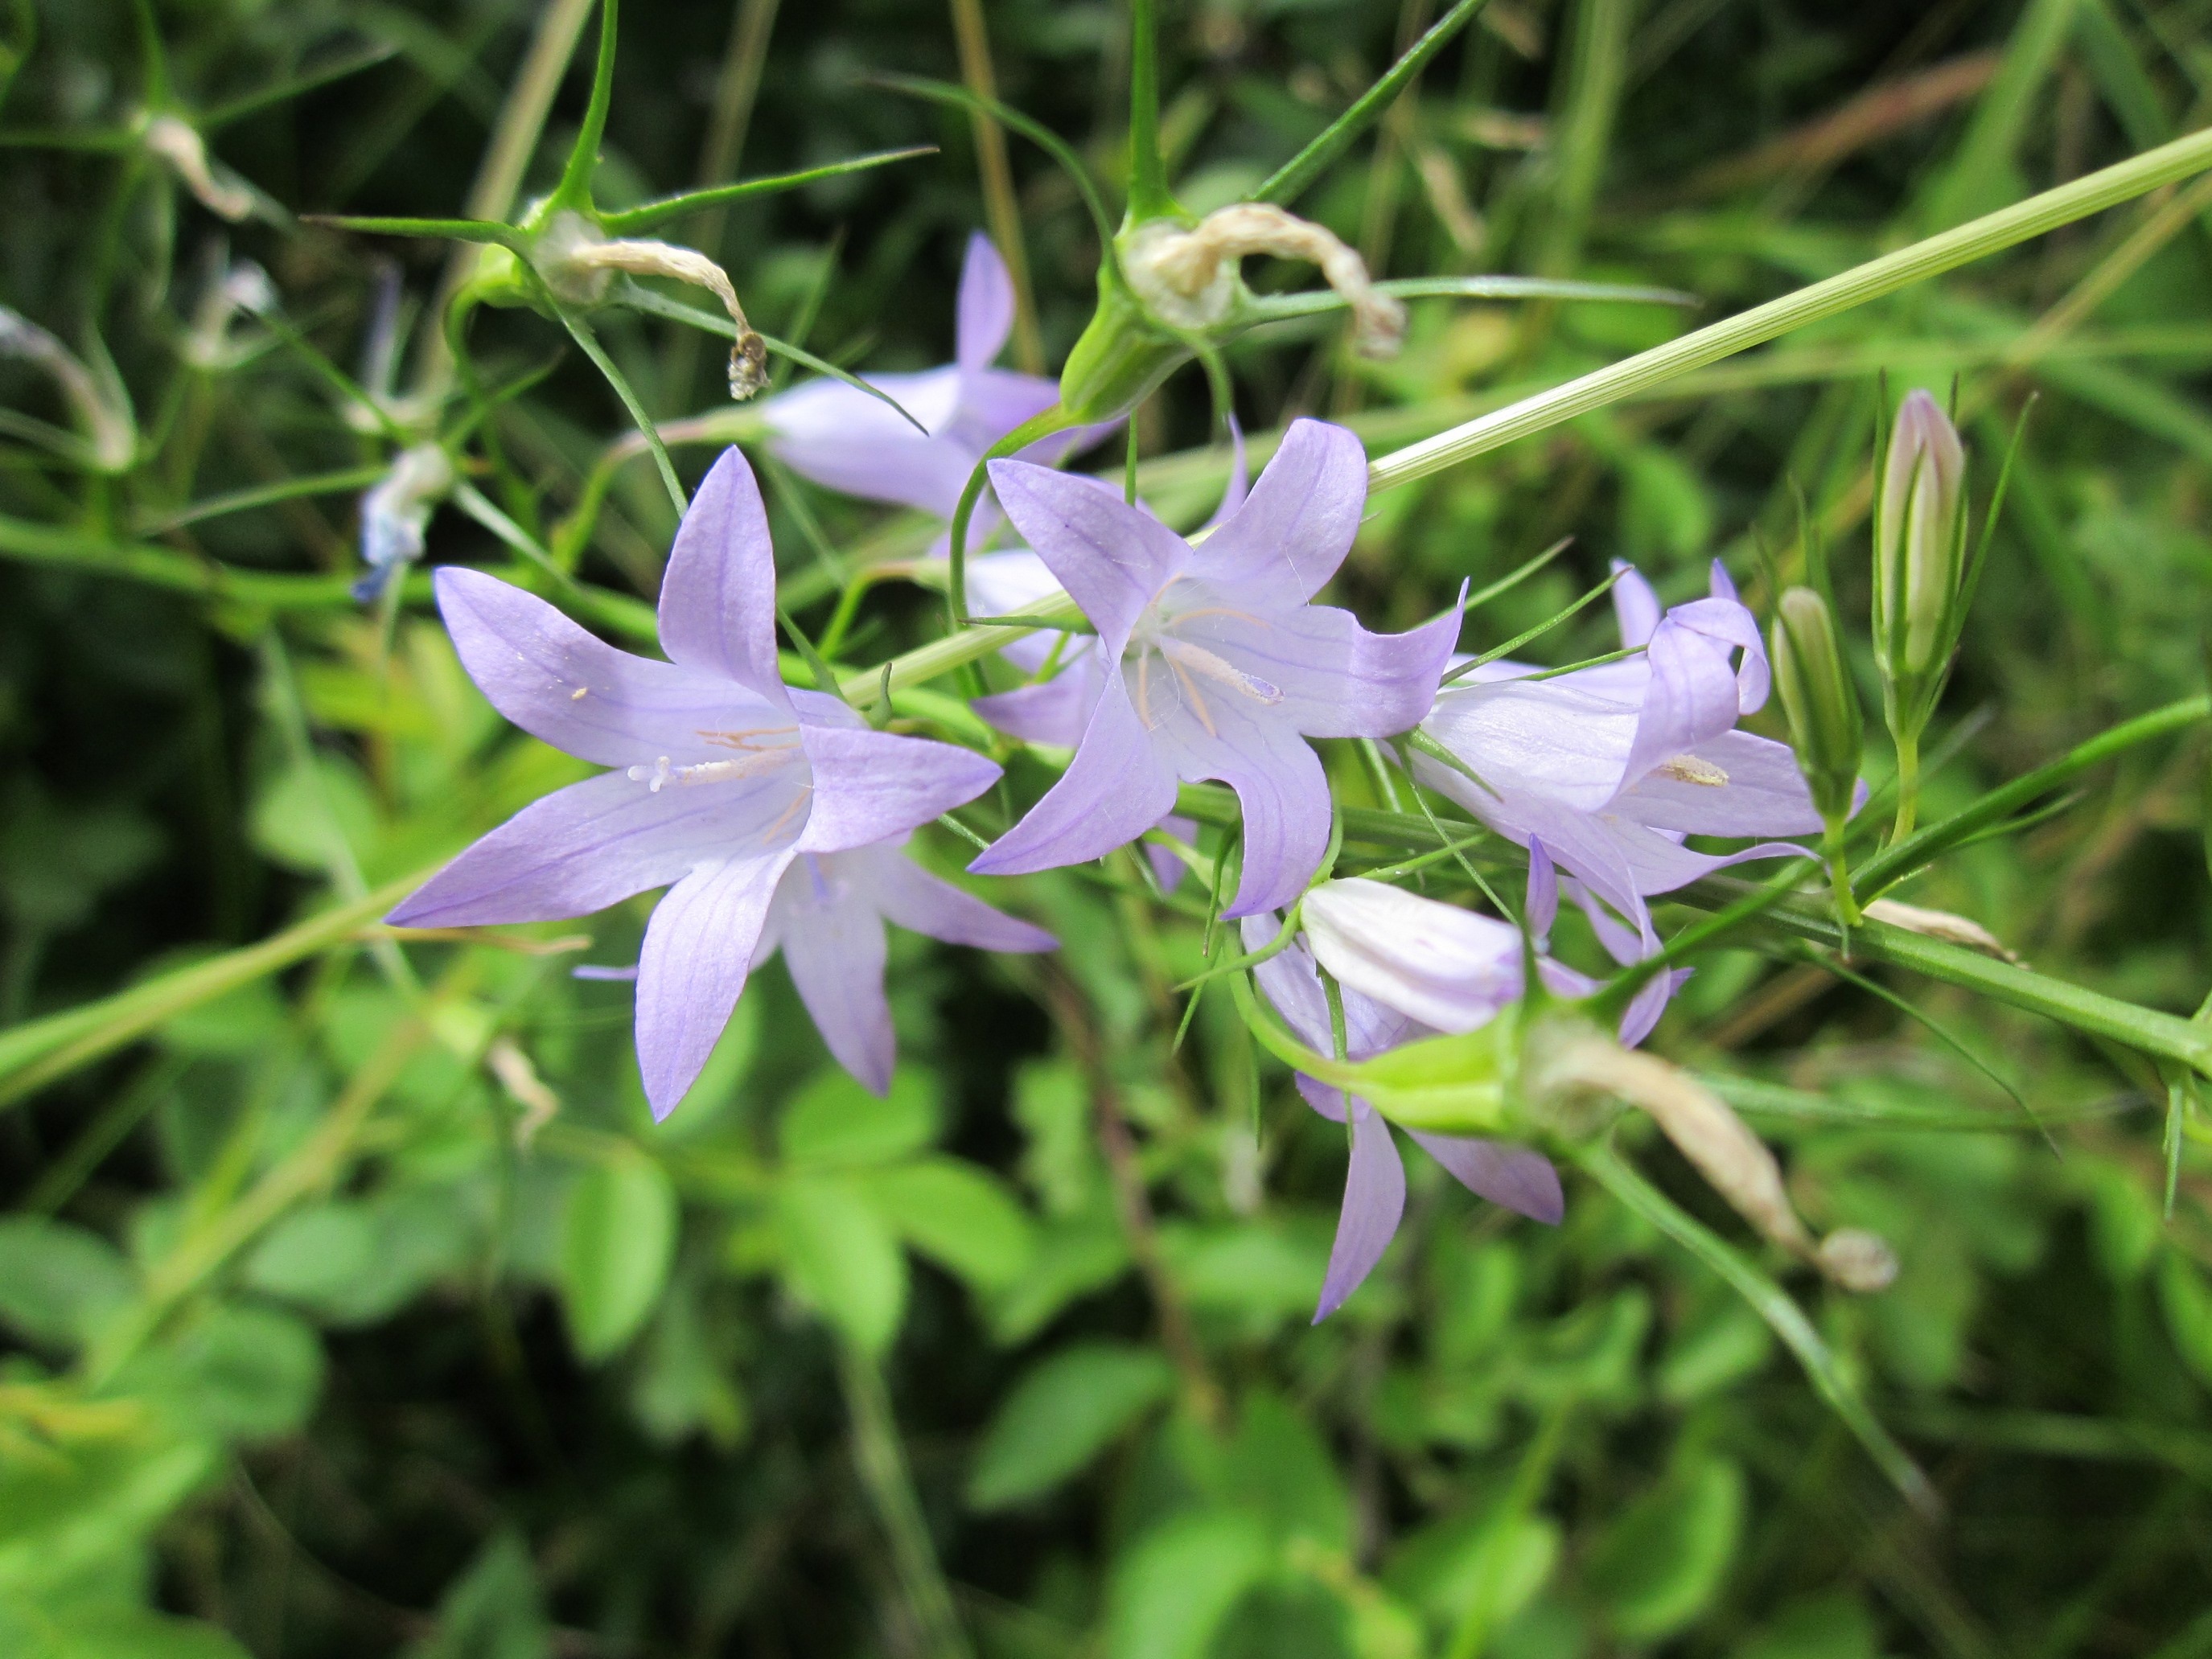
plant, flower, herb, botany, flora, wildflower, species, macro photography, flowering plant, bellflower family, land plant, fawn lily, campanula rapunculus, rampion bellflower, rampion, rover bellflower